Kalachakra

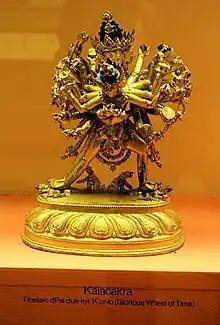
Kālacakra statue in American Museum of Natural History, New York City

In Kālacakra, the yoga of the generation stage is seen as being characterized by ideation or imagination ("kalpana"), and thus can only indirectly induce spiritual awakening (as well as mundane siddhis). The Completion Stage yogas however are seen as free of ideation, uncontrived and non-conceptual (since their focus is the form of emptiness, not the deity's bodily form). They are thus the most important yogas for the direct attainment of the mahamudra-siddhi (i.e. "prajnaparamita") and thus of the attainment of Buddhadhood.